Camptosaurus

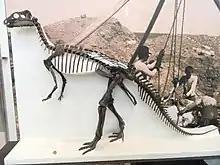
Outdated mount of a "C. nanus" skeleton at the AMNH, now thought to be a growth stage of "C. dispar"

Then in 1980, Peter Galton and H.P. Powell in their redescription of "C. prestwichi" (see following), considered "C. nanus", "C. medius" and "C. browni" to be different growth stages or different gender of the larger "C. dispar", and therefore only "C. dispar" was a valid species. They also considered a skull, YPM 1887, in 1886 referred to "C. amplus" by Marsh, later confirmed by Gilmore, to belong to "C. dispar" as well. Gilmore had used this skull to describe the skull of "Camptosaurus", but the specimen was recently shown by Brill and Carpenter not to belong to "Camptosaurus". In 2007, they put it into its own genus and species, "Theiophytalia kerri".